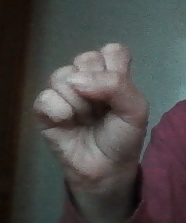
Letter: saad